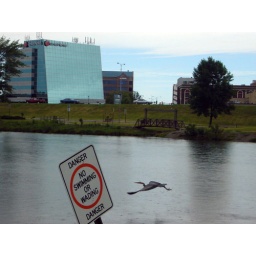
A blue heron flew by the Lexus Nexus building in St. Cloud June 10, 2006.